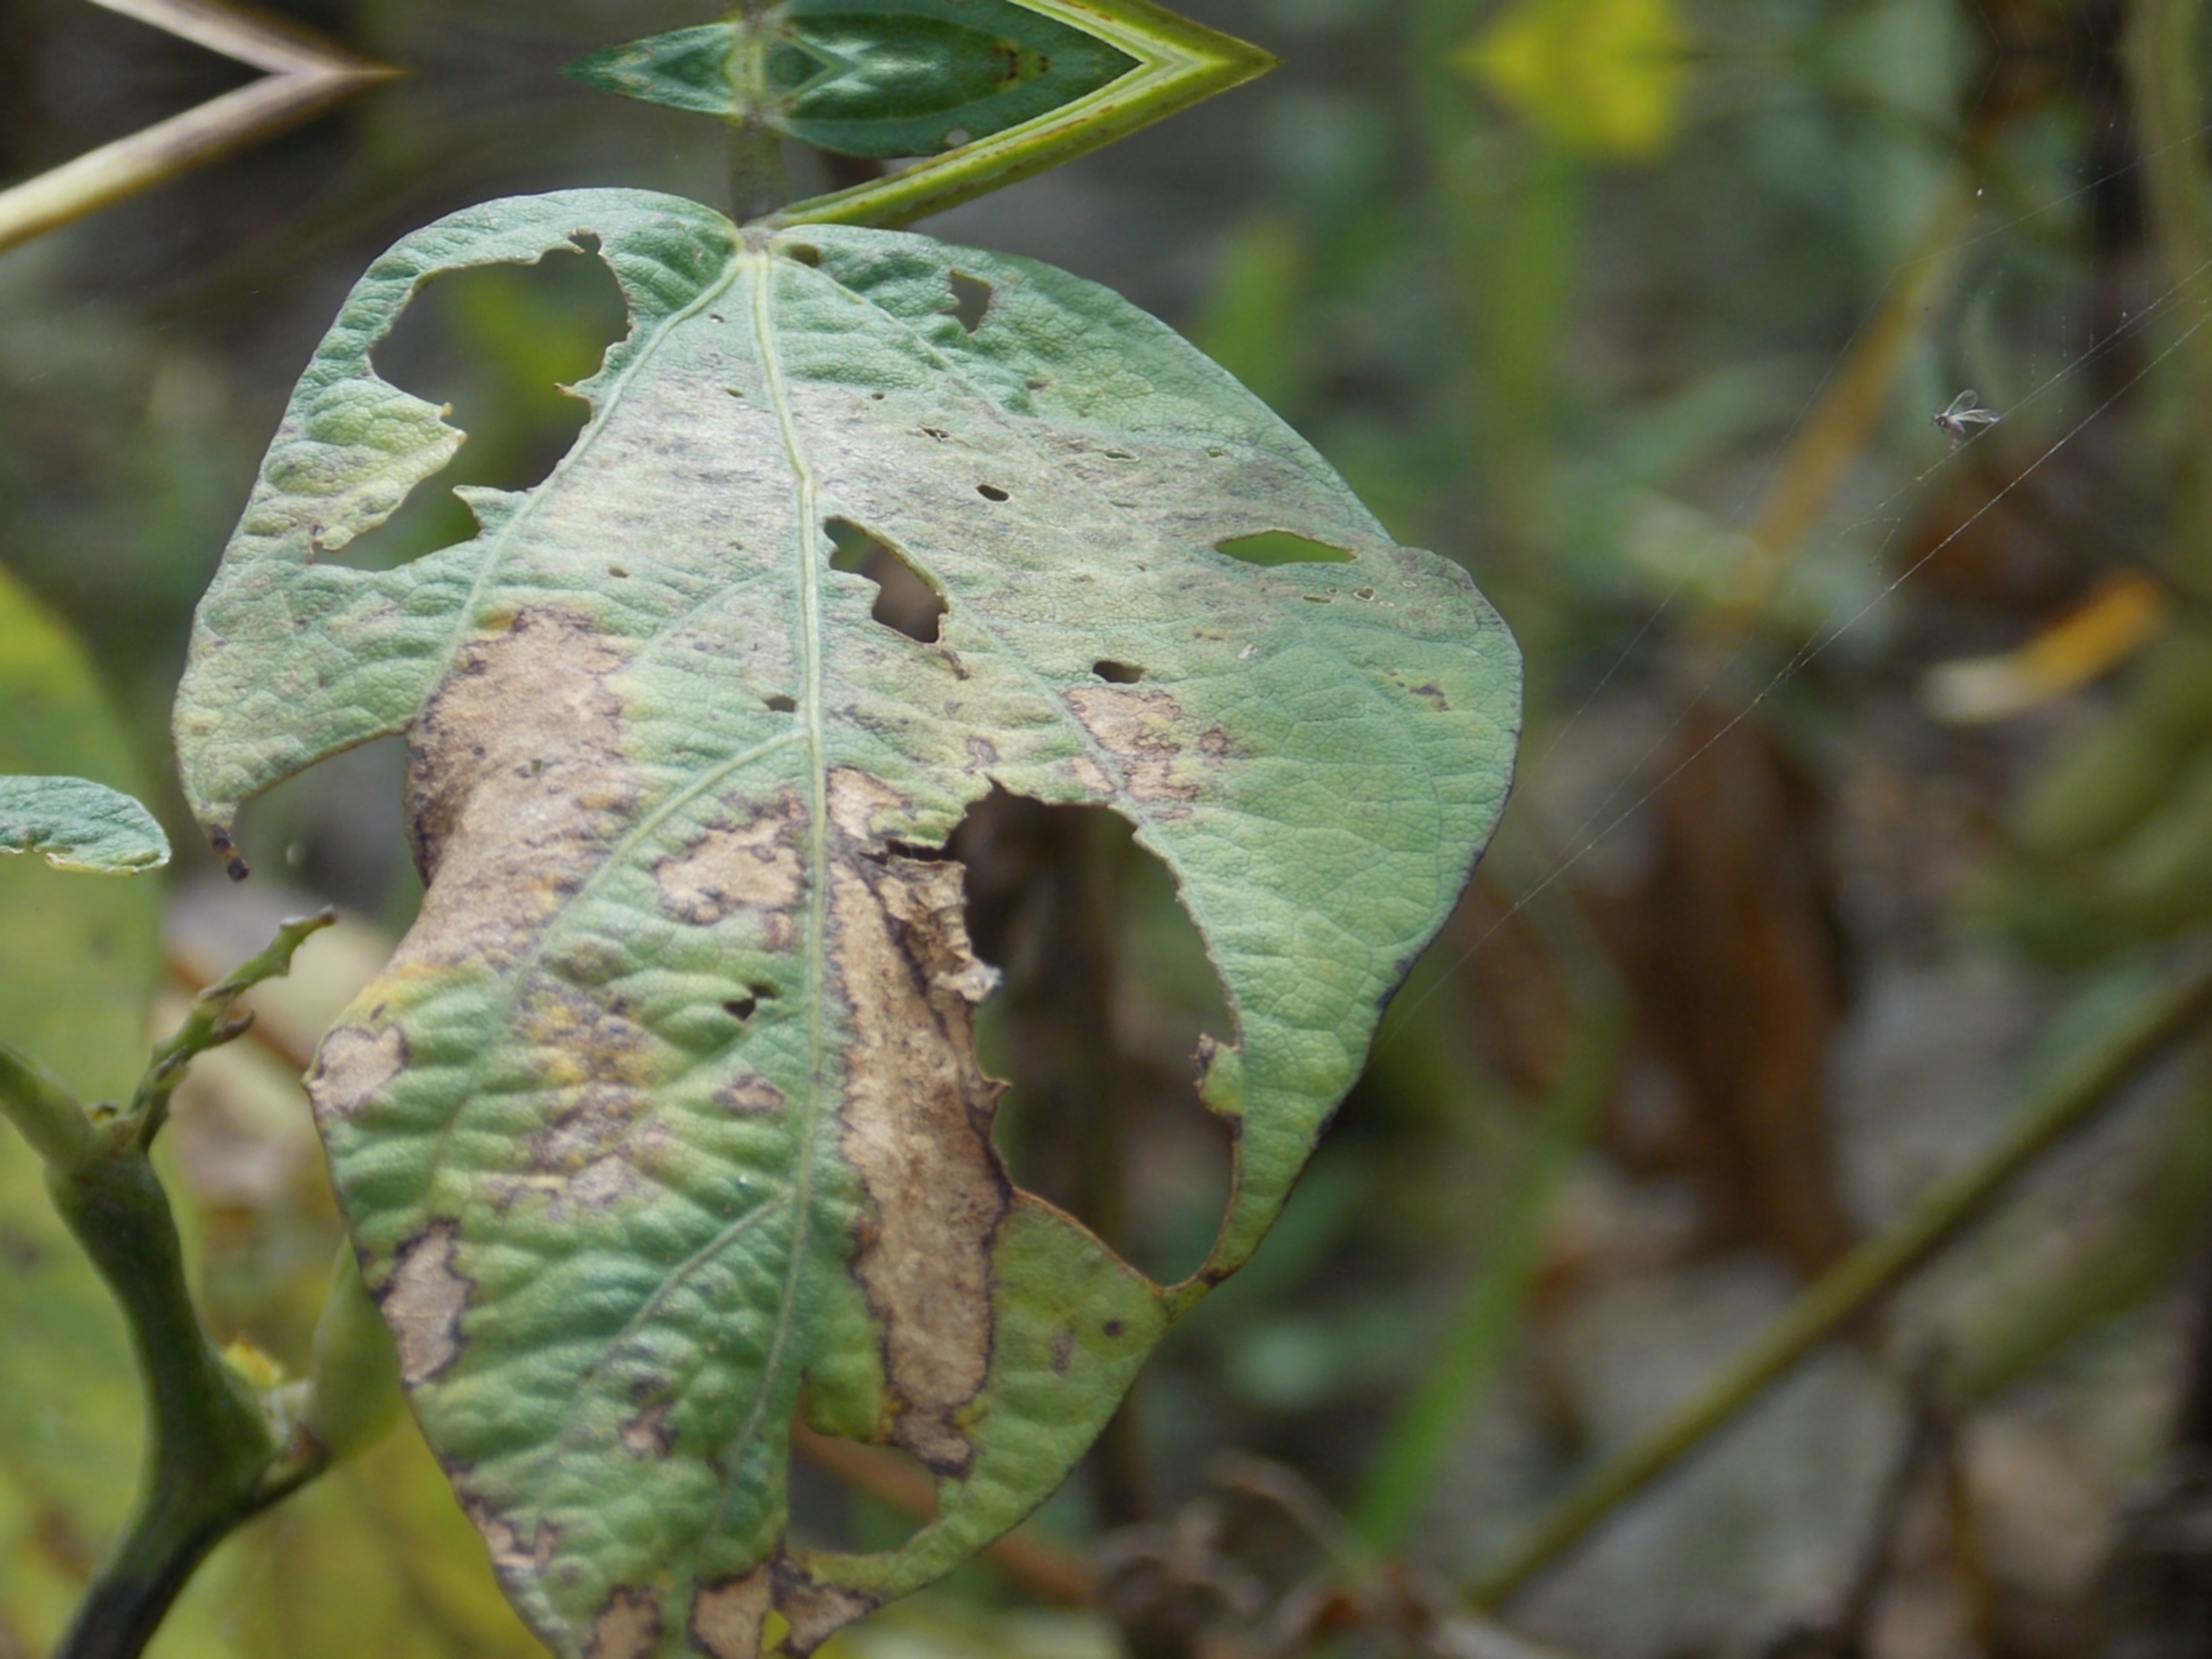
Label: Disease